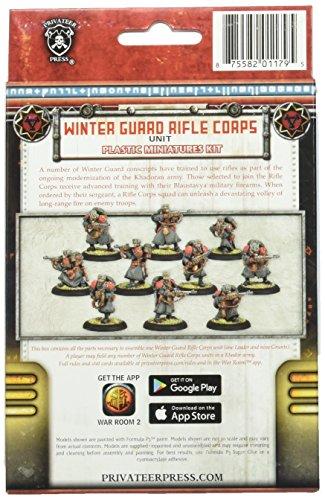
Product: Privateer Press - Warmachine - Khador Winter Guard Rifle Corps Model Kit
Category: Toys & Games | Hobbies | Models & Model Kits | Model Kits | Figure Kits
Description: Players armies will use a of mix of Infantry and Mighty Combat Automatons War jacks.
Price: $44.39